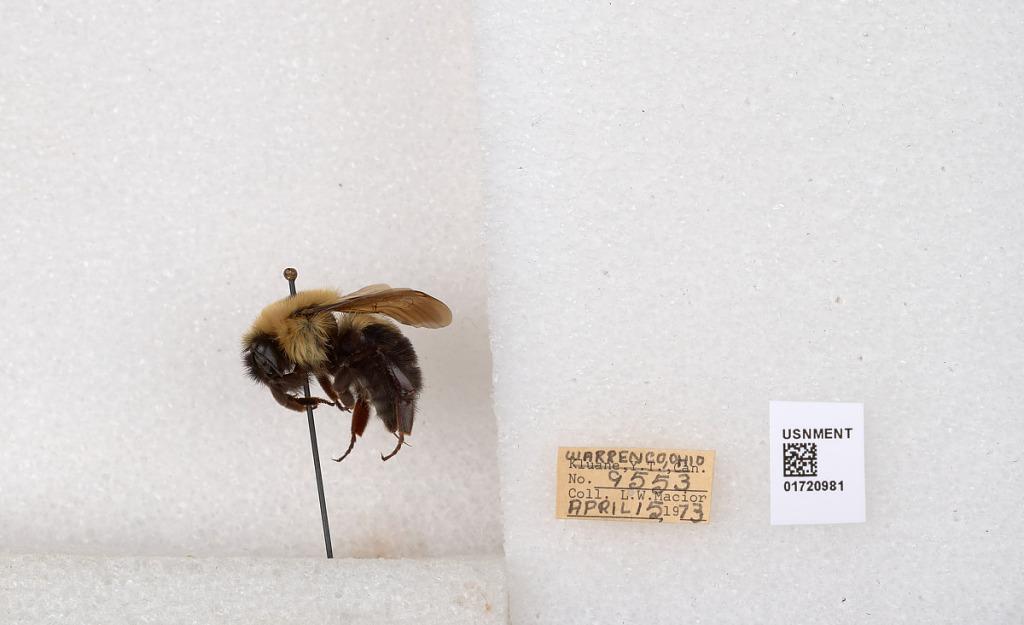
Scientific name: Bombus bimaculatus Cresson
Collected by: L. Macior
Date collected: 1973-4-15
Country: United States
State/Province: Ohio
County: Warren
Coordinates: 39.4276, -84.1668